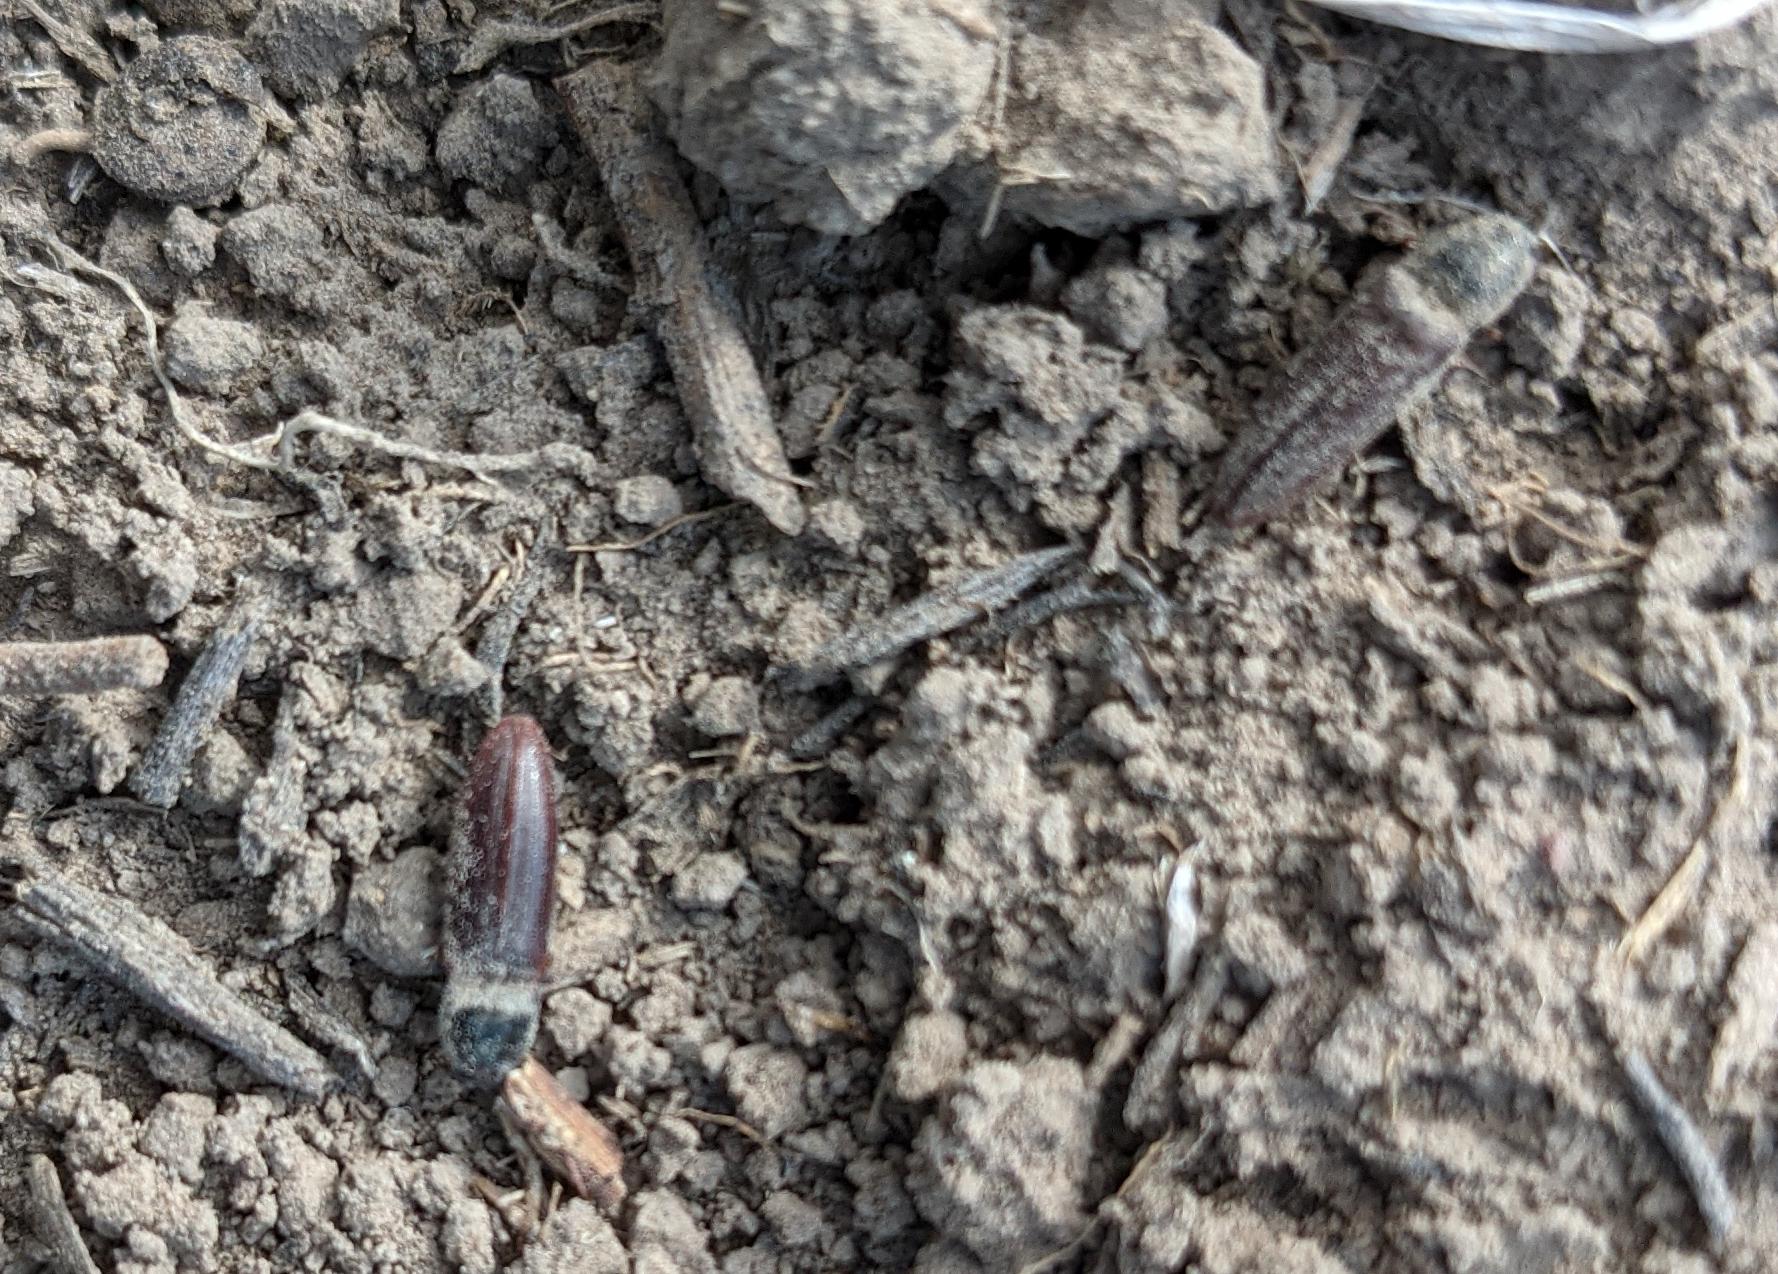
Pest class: clickbeetles_wireworms